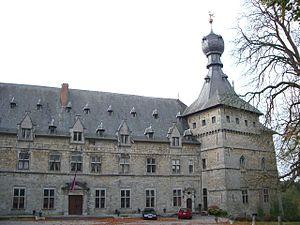
Château de Chimay, Belgique